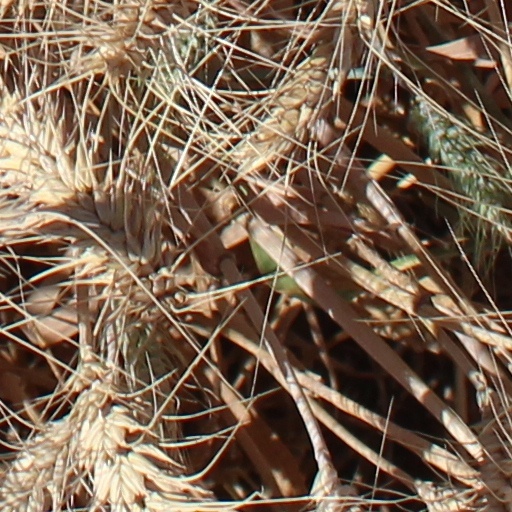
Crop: wheat